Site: brandenburg
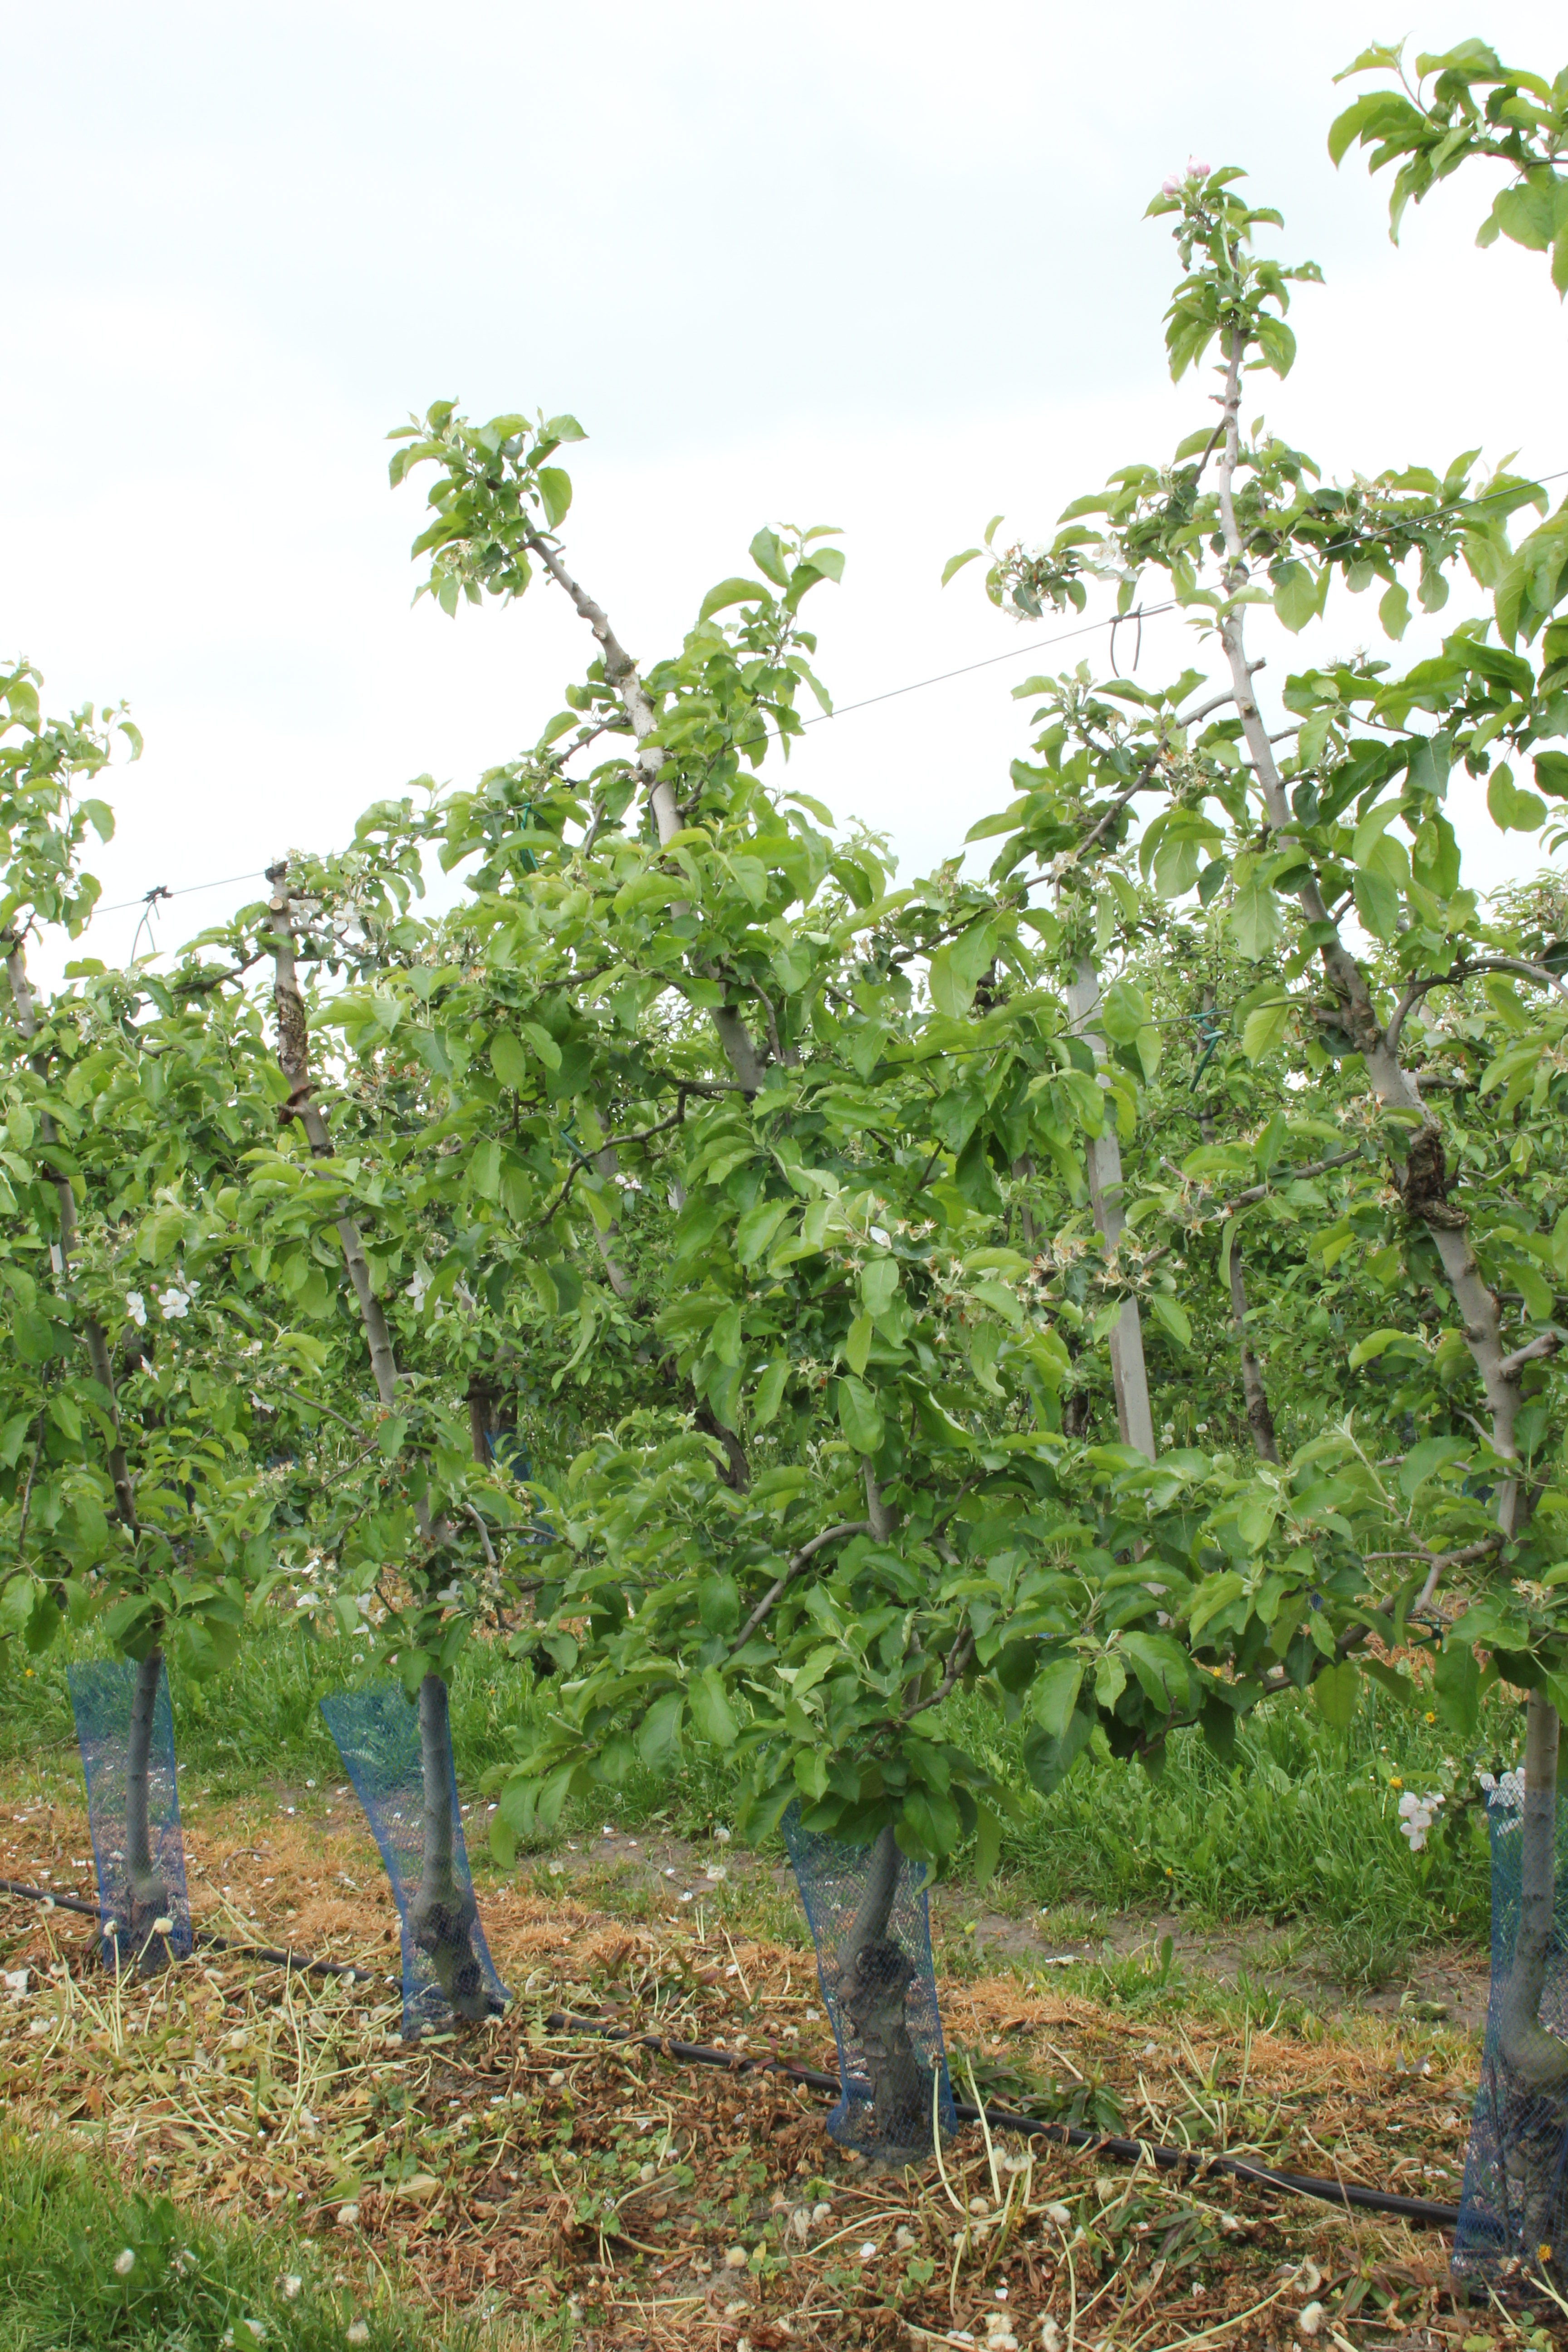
Growth stage (BBCH 67): Flowering